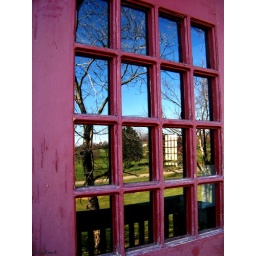
reflection in North Park - ranch house door. Liked the colors in the reflection... even liked the smudge on the door window...lol